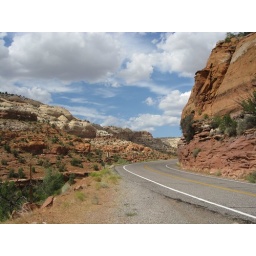
All of the sudden, you are in the red rock mountains again on the Hwy 12! Beginning of Escalante Canyons